V S Rama Das

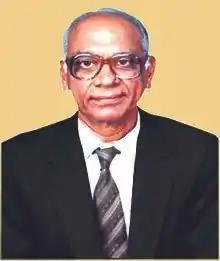
Vallabhaneni Sita Rama Das

Prof Vallabhaneni Sita Rama Das (5 February 1933 – 9 December 2010) was an Indian botanist and a fellow of Indian National Science Academy.